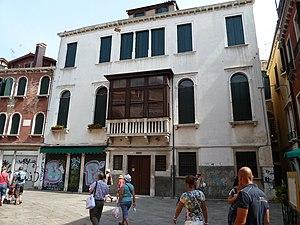
Ca priuli a S.Polo
Ca' Priuli a San Polo est un palais situé à Venise dans le sestiere de San Polo, sur la salizada San Polo.